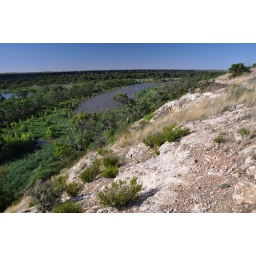
native grass and shrubland on the limestone clifffs of the the river murray gorge near nildottie